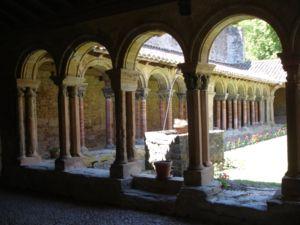
France, Aude, Abbaye de Saint-Papoul
L'abbaye de Saint-Papoul est une ancienne abbaye bénédictine située à Saint-Papoul dans le département de l'Aude, à quelques kilomètres de Castelnaudary et de Carcassonne. C'est l'un des dix-neuf sites pôles du Pays cathare.